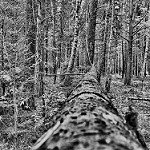
Label: B & W